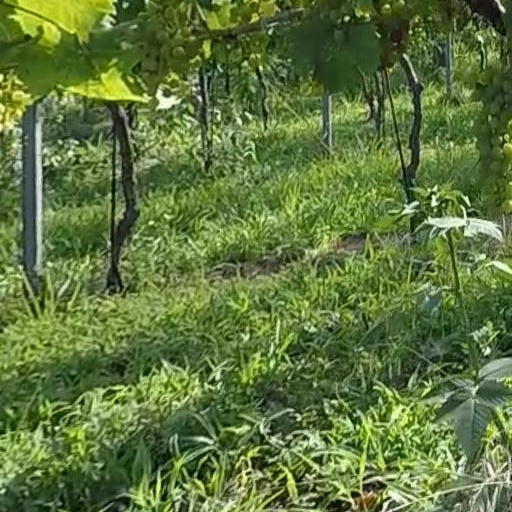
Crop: grape